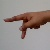
The image shows a hand gesture representing the letter 'P' in Indian Sign Language.